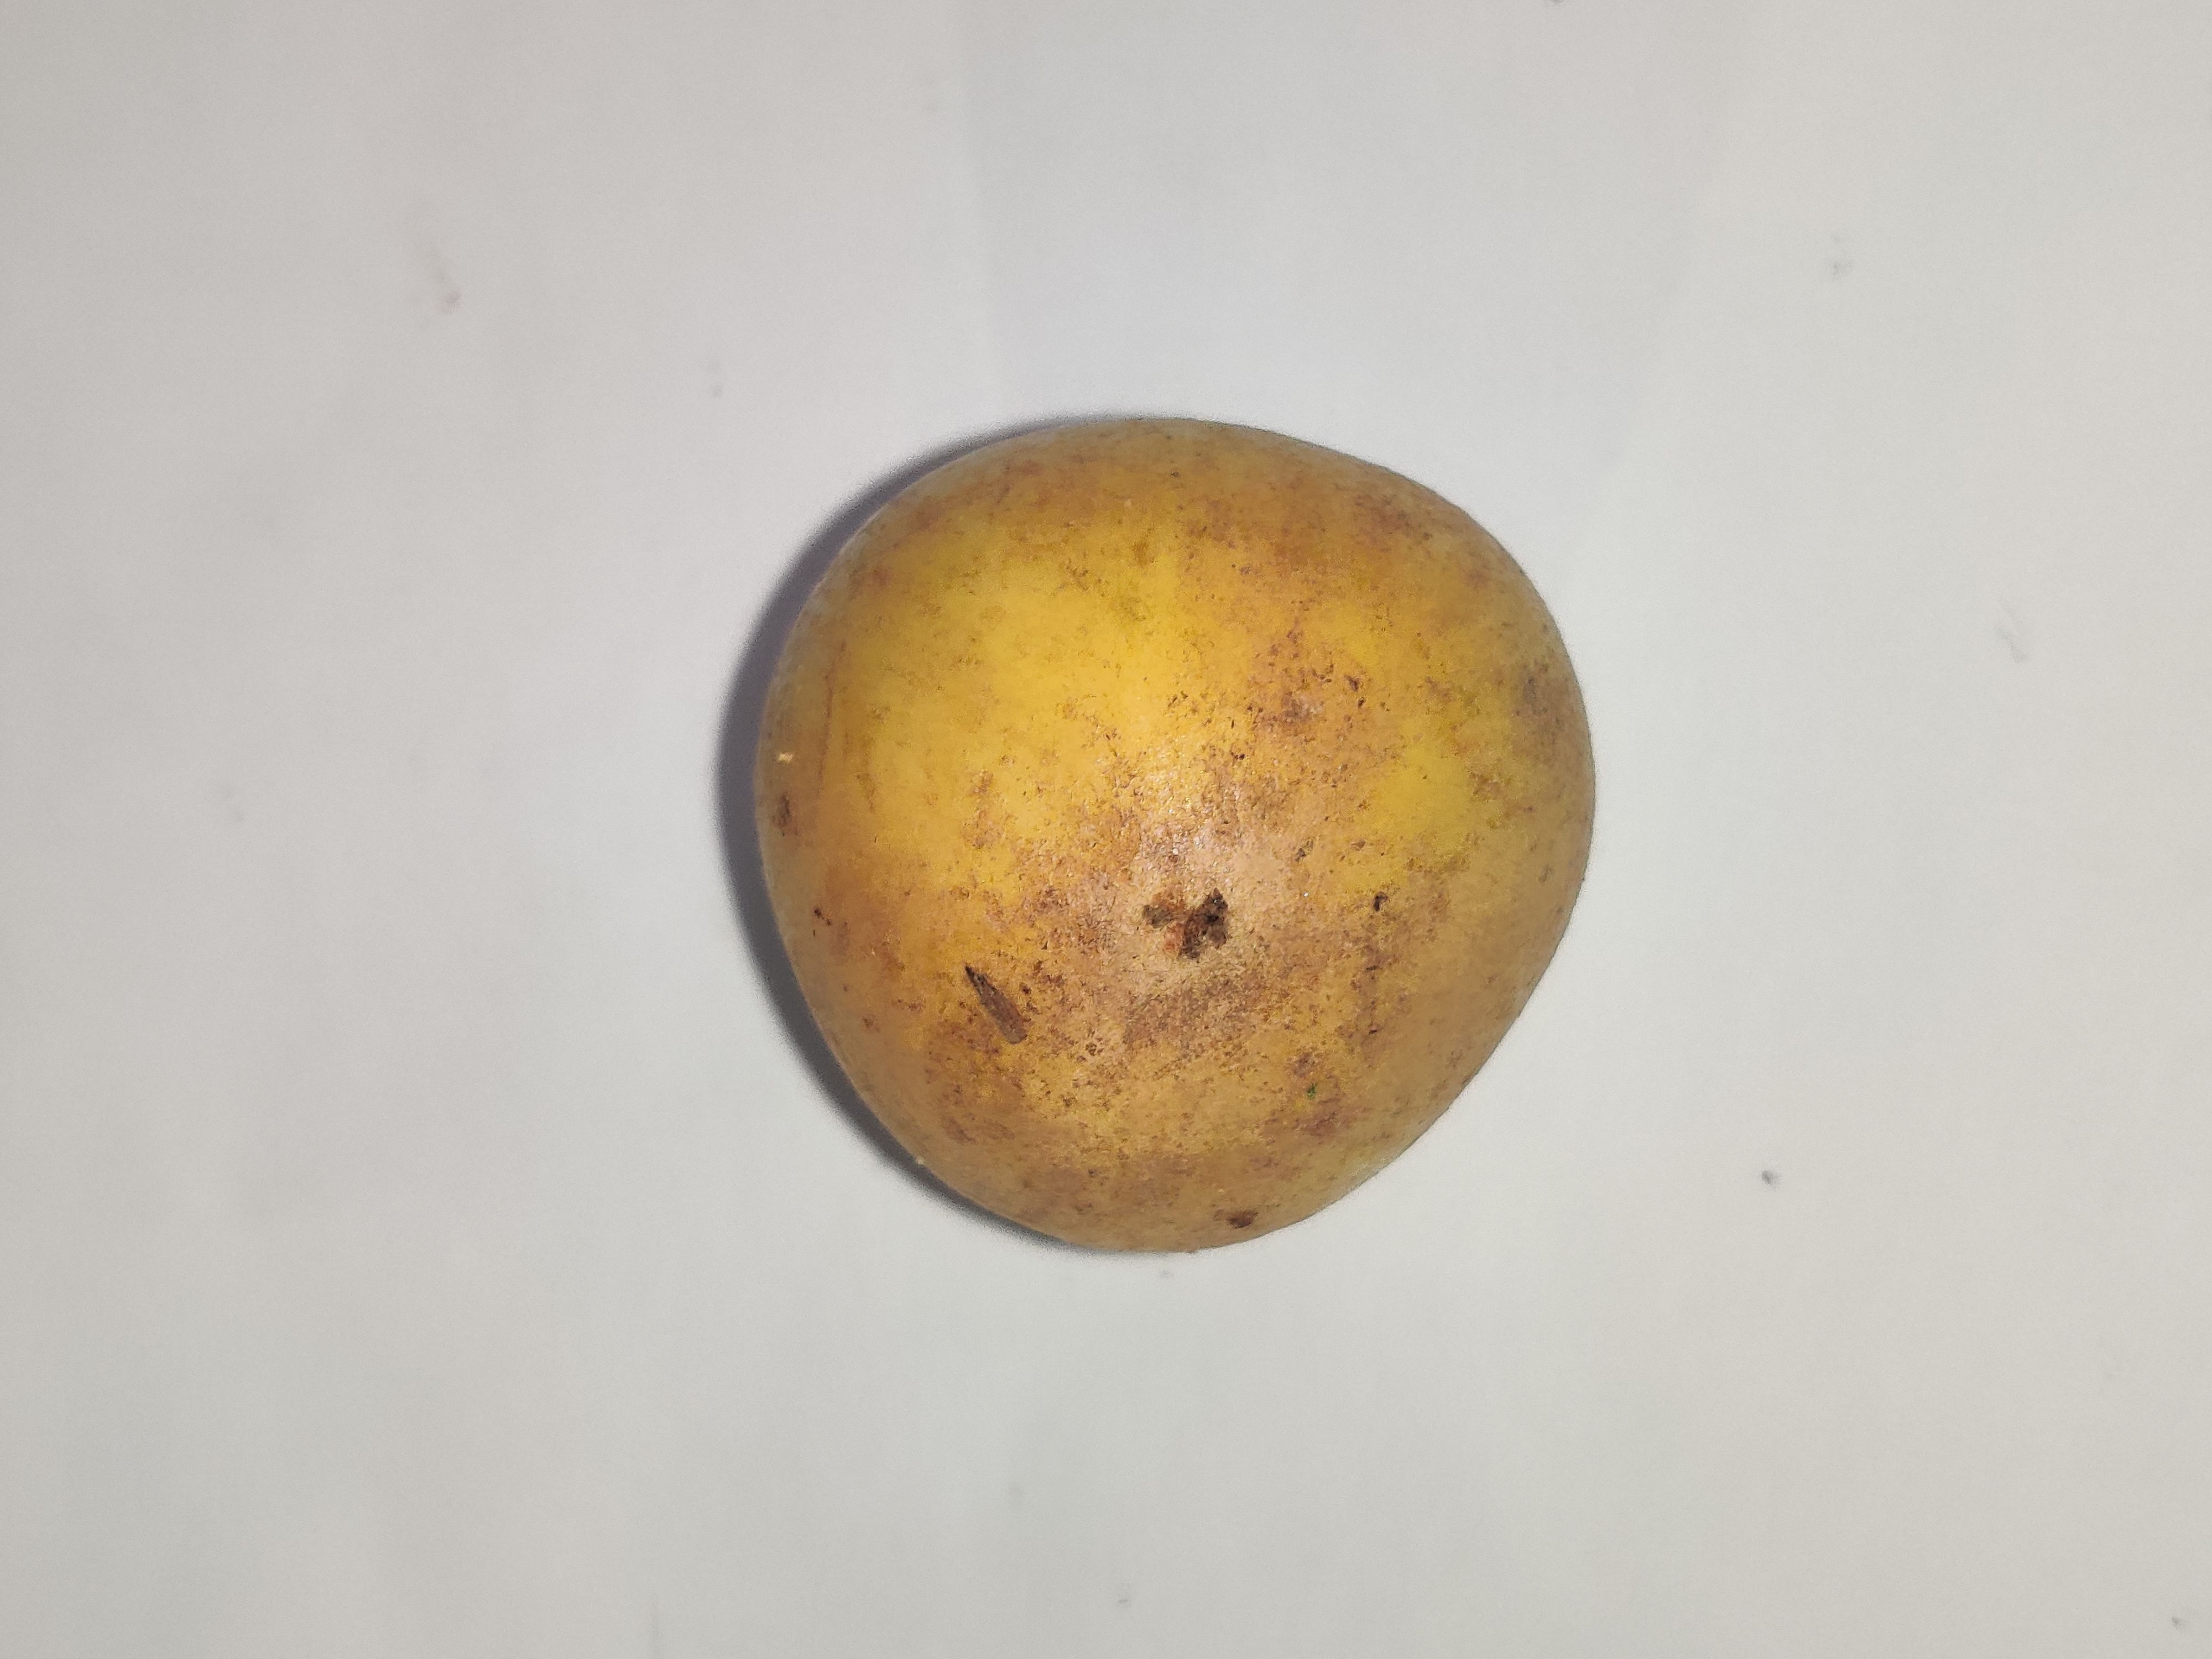
Fruit: burmese-grape
Grade: 1st-grade